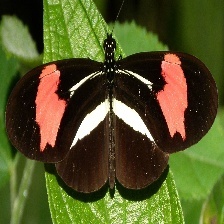
Species: RED POSTMAN
Butterfly family (ImageNet category): monarch